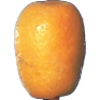
Label: Kumquats 1